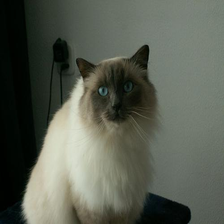
Species: cat
Breed: Birman